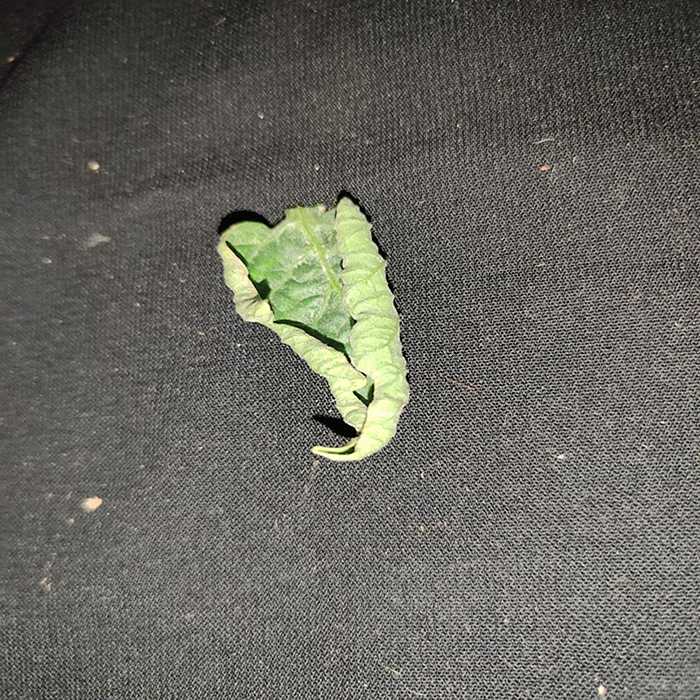
Plant: Tomato
Label: Tomato leaf curl virus